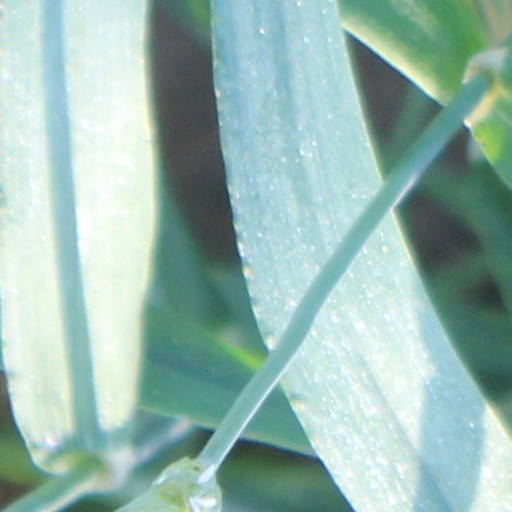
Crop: wheat